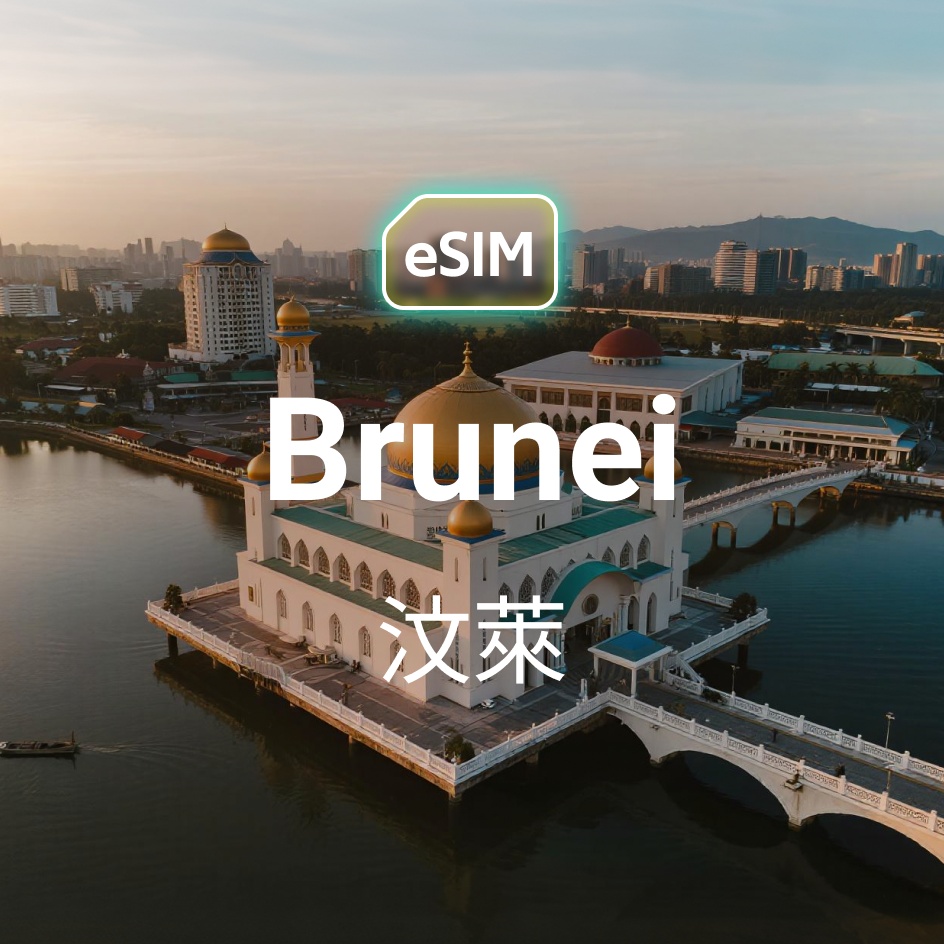
汶萊 eSIM
支援地區詳情 文萊 網路詳情 網路連線： 自動連接到當地可用的電信網路。 流量說明 ： 高速數據流量用盡後，網速將降至 128kbps 直到有效期結束，期間可繼續上網。 熱點分享 ： 支援。 效期與啟用 啟用期限 ： eSIM 須於購買後的 30天內 完成安裝與啟用。 方案效期 ： 本 eSIM 方案無法加值或延長天數。若您需要更多流量或使用天數，請直接重新購買新的 eSIM 方案，您將立即收到新的 QR 碼並可隨時安裝。 地區規定 ： 根據當地法規，於「 香港 」或「 台灣 」地區使用的用戶需進行 KYC (實名認證) 。請在安裝後留意手機簡訊，並依照指示完成認證程序。 購買前須知 裝置相容性 ： 購買前，請務必確認您的行動裝置支援 eSIM 功能且為 無鎖機版本 (Unlocked) 。 退改政策 ： 本產品為虛擬商品，一經售出，恕不接受任何理由的退款、取消或更換。 流量管理 ： 為避免高速數據用量迅速消耗，建議您關閉手機應用程式的自動更新與雲端備份功能。 安裝與設定指南 iOS 系統 ： 前往「設定」>「行動服務」>「加入 eSIM」，然後掃描 QR 碼。依照螢幕上的指示即可完成設定。 Android 系統 ： 前往「設定」>「網路與網際網路」>「SIM 卡」>「新增 eSIM」，然後掃描 QR 碼。 註：不同品牌手機的設定路徑可能略有不同，如有疑問請參考您的手機使用手冊。 重要提醒 安裝時機 ： QR 碼將於購買後發送到您的電子郵件。 請在您準備開始使用時才安裝 eSIM ，因為一旦 eSIM 連接到支援的電信網路，方案將會 自動啟用並開始計算天數 。 提前啟用風險 ： 若您目前所在地已在此 eSIM 的覆蓋範圍內，安裝後可能會立即啟用，即使您尚未抵達主要目的地。 數據漫遊 ： 請務必在您的手機設定中開啟「數據漫遊」功能，才能順利連線上網。 網路速度 ： 5G 服務的可用性取決於您所在地的網路覆蓋情況與您的裝置規格。若無 5G 訊號，您的裝置將自動連接至 4G 或 LTE 網路。 需要協助？ 若您在安裝或使用上遇到任何問題，請透過本網站的客服訊息系統（Shopify Inbox）與我們聯繫，我們將盡快為您提供協助。
Brand: TSim Tech
Category: Electronics > Communications > Telephony > Mobile & Smart Phone Accessories > Mobile Phone Pre-Paid Cards & SIM Cards > SIM Cards